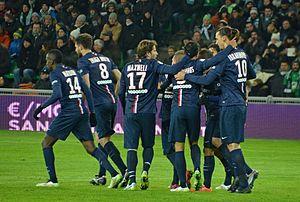
L'équipe du PSG durant la saison 2014-2015 à Geoffroy Guichard.